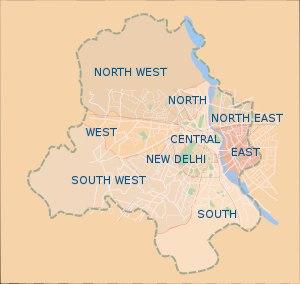
Le Territoire National de Delhi est divisé en neuf districts. Chaque district est administré par un préfet adjoint et a trois subdivisions. Un magistrat de subdivision dirige chaque subdivision. Tous les préfets adjoints sont soumis à l'autorité d'un préfet de district. L'Administration du district de Delhi est le département qui fait appliquer les décisions d'État ou du gouvernement central, et supervise de nombreux fonctionnaires du gouvernement.